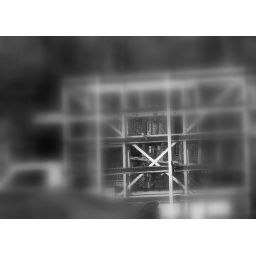
A glass truck that was passing by in traffic.